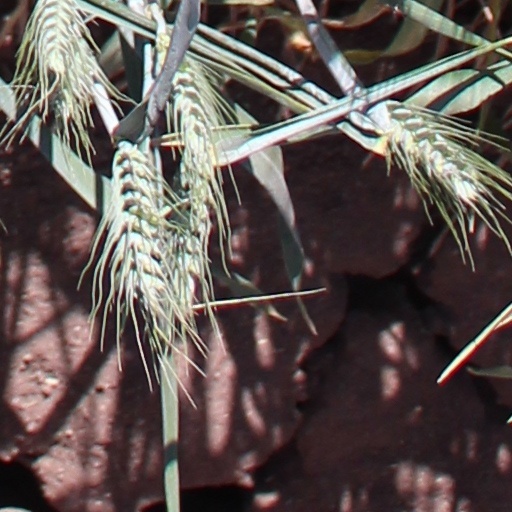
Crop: wheat